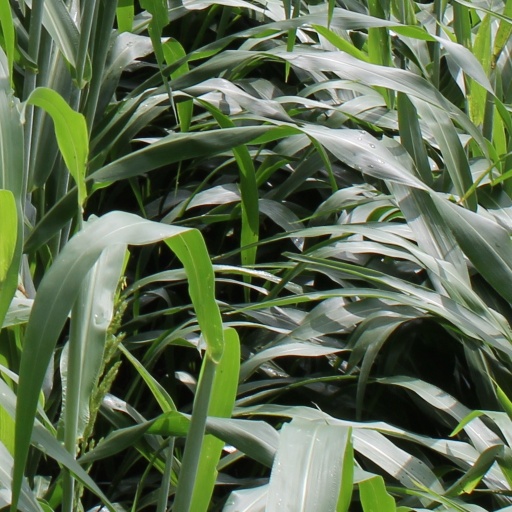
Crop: sorghum